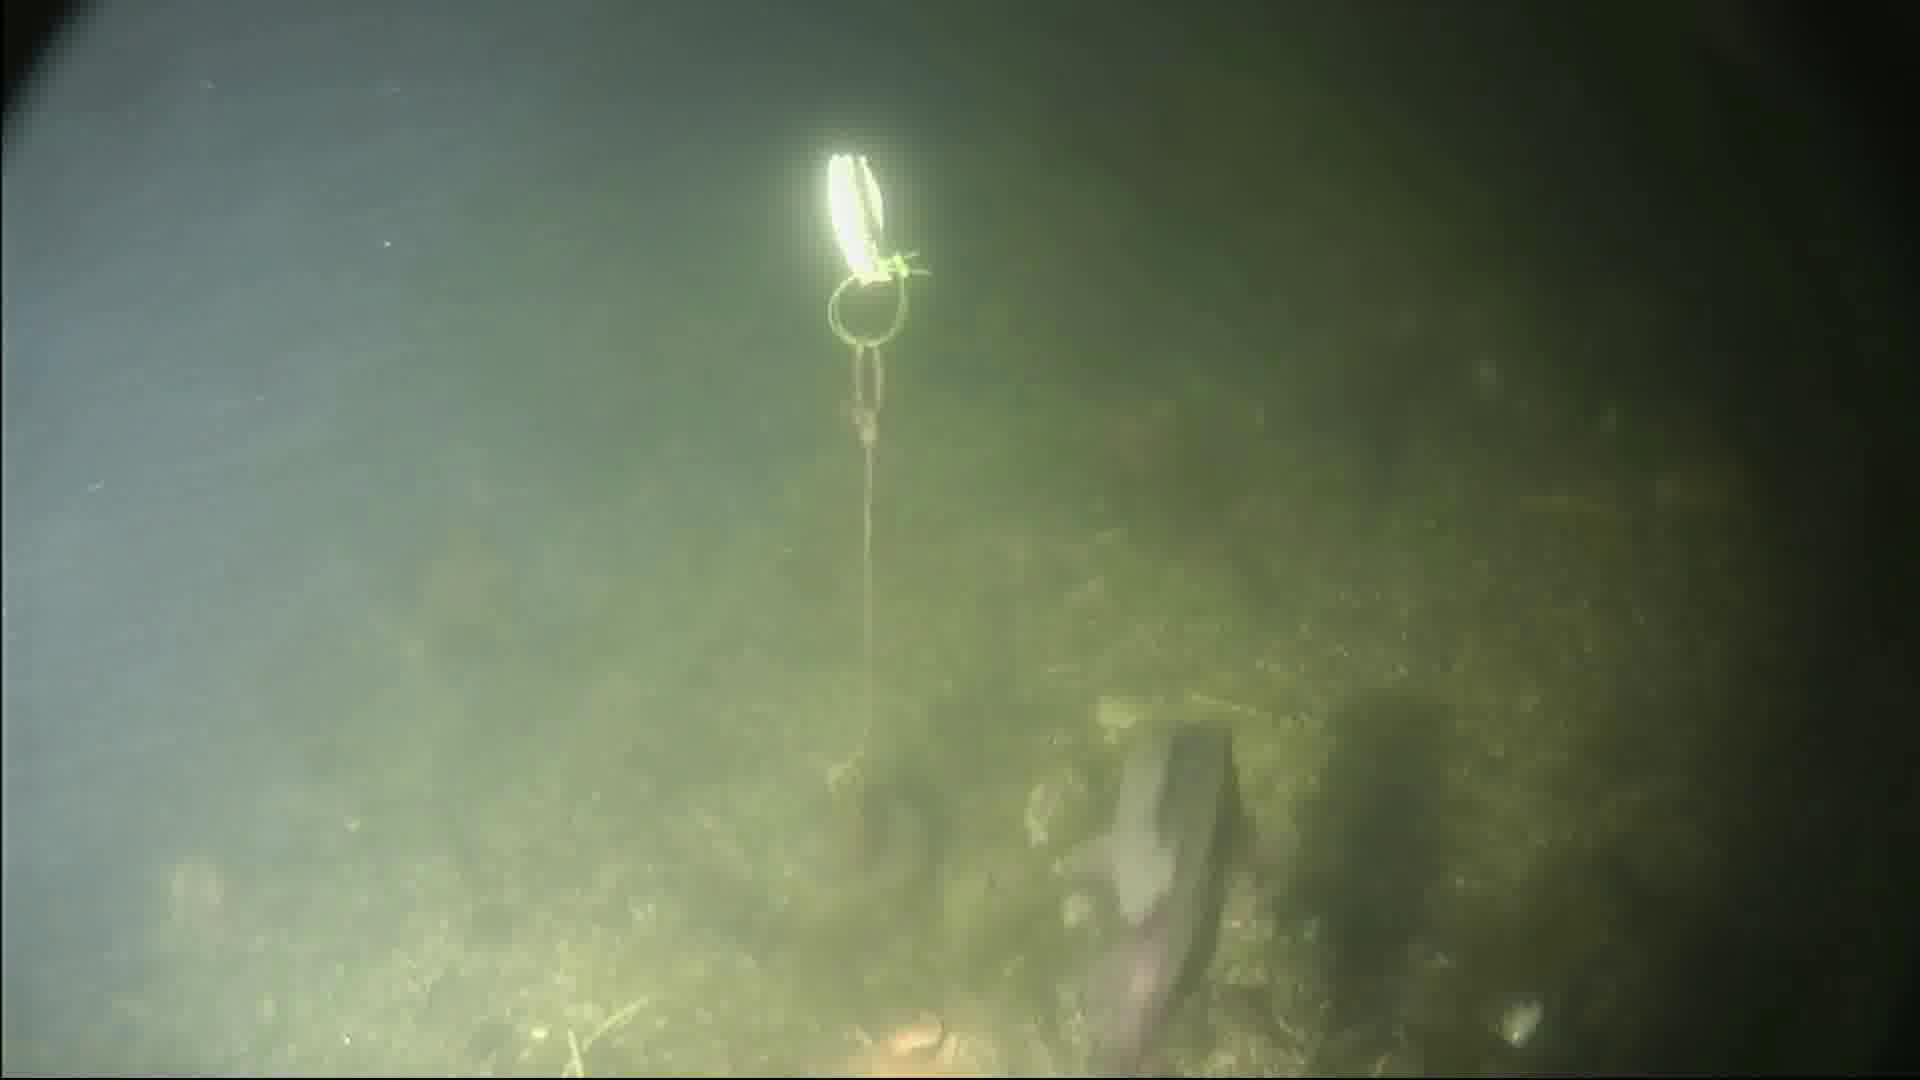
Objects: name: fish
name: starfish